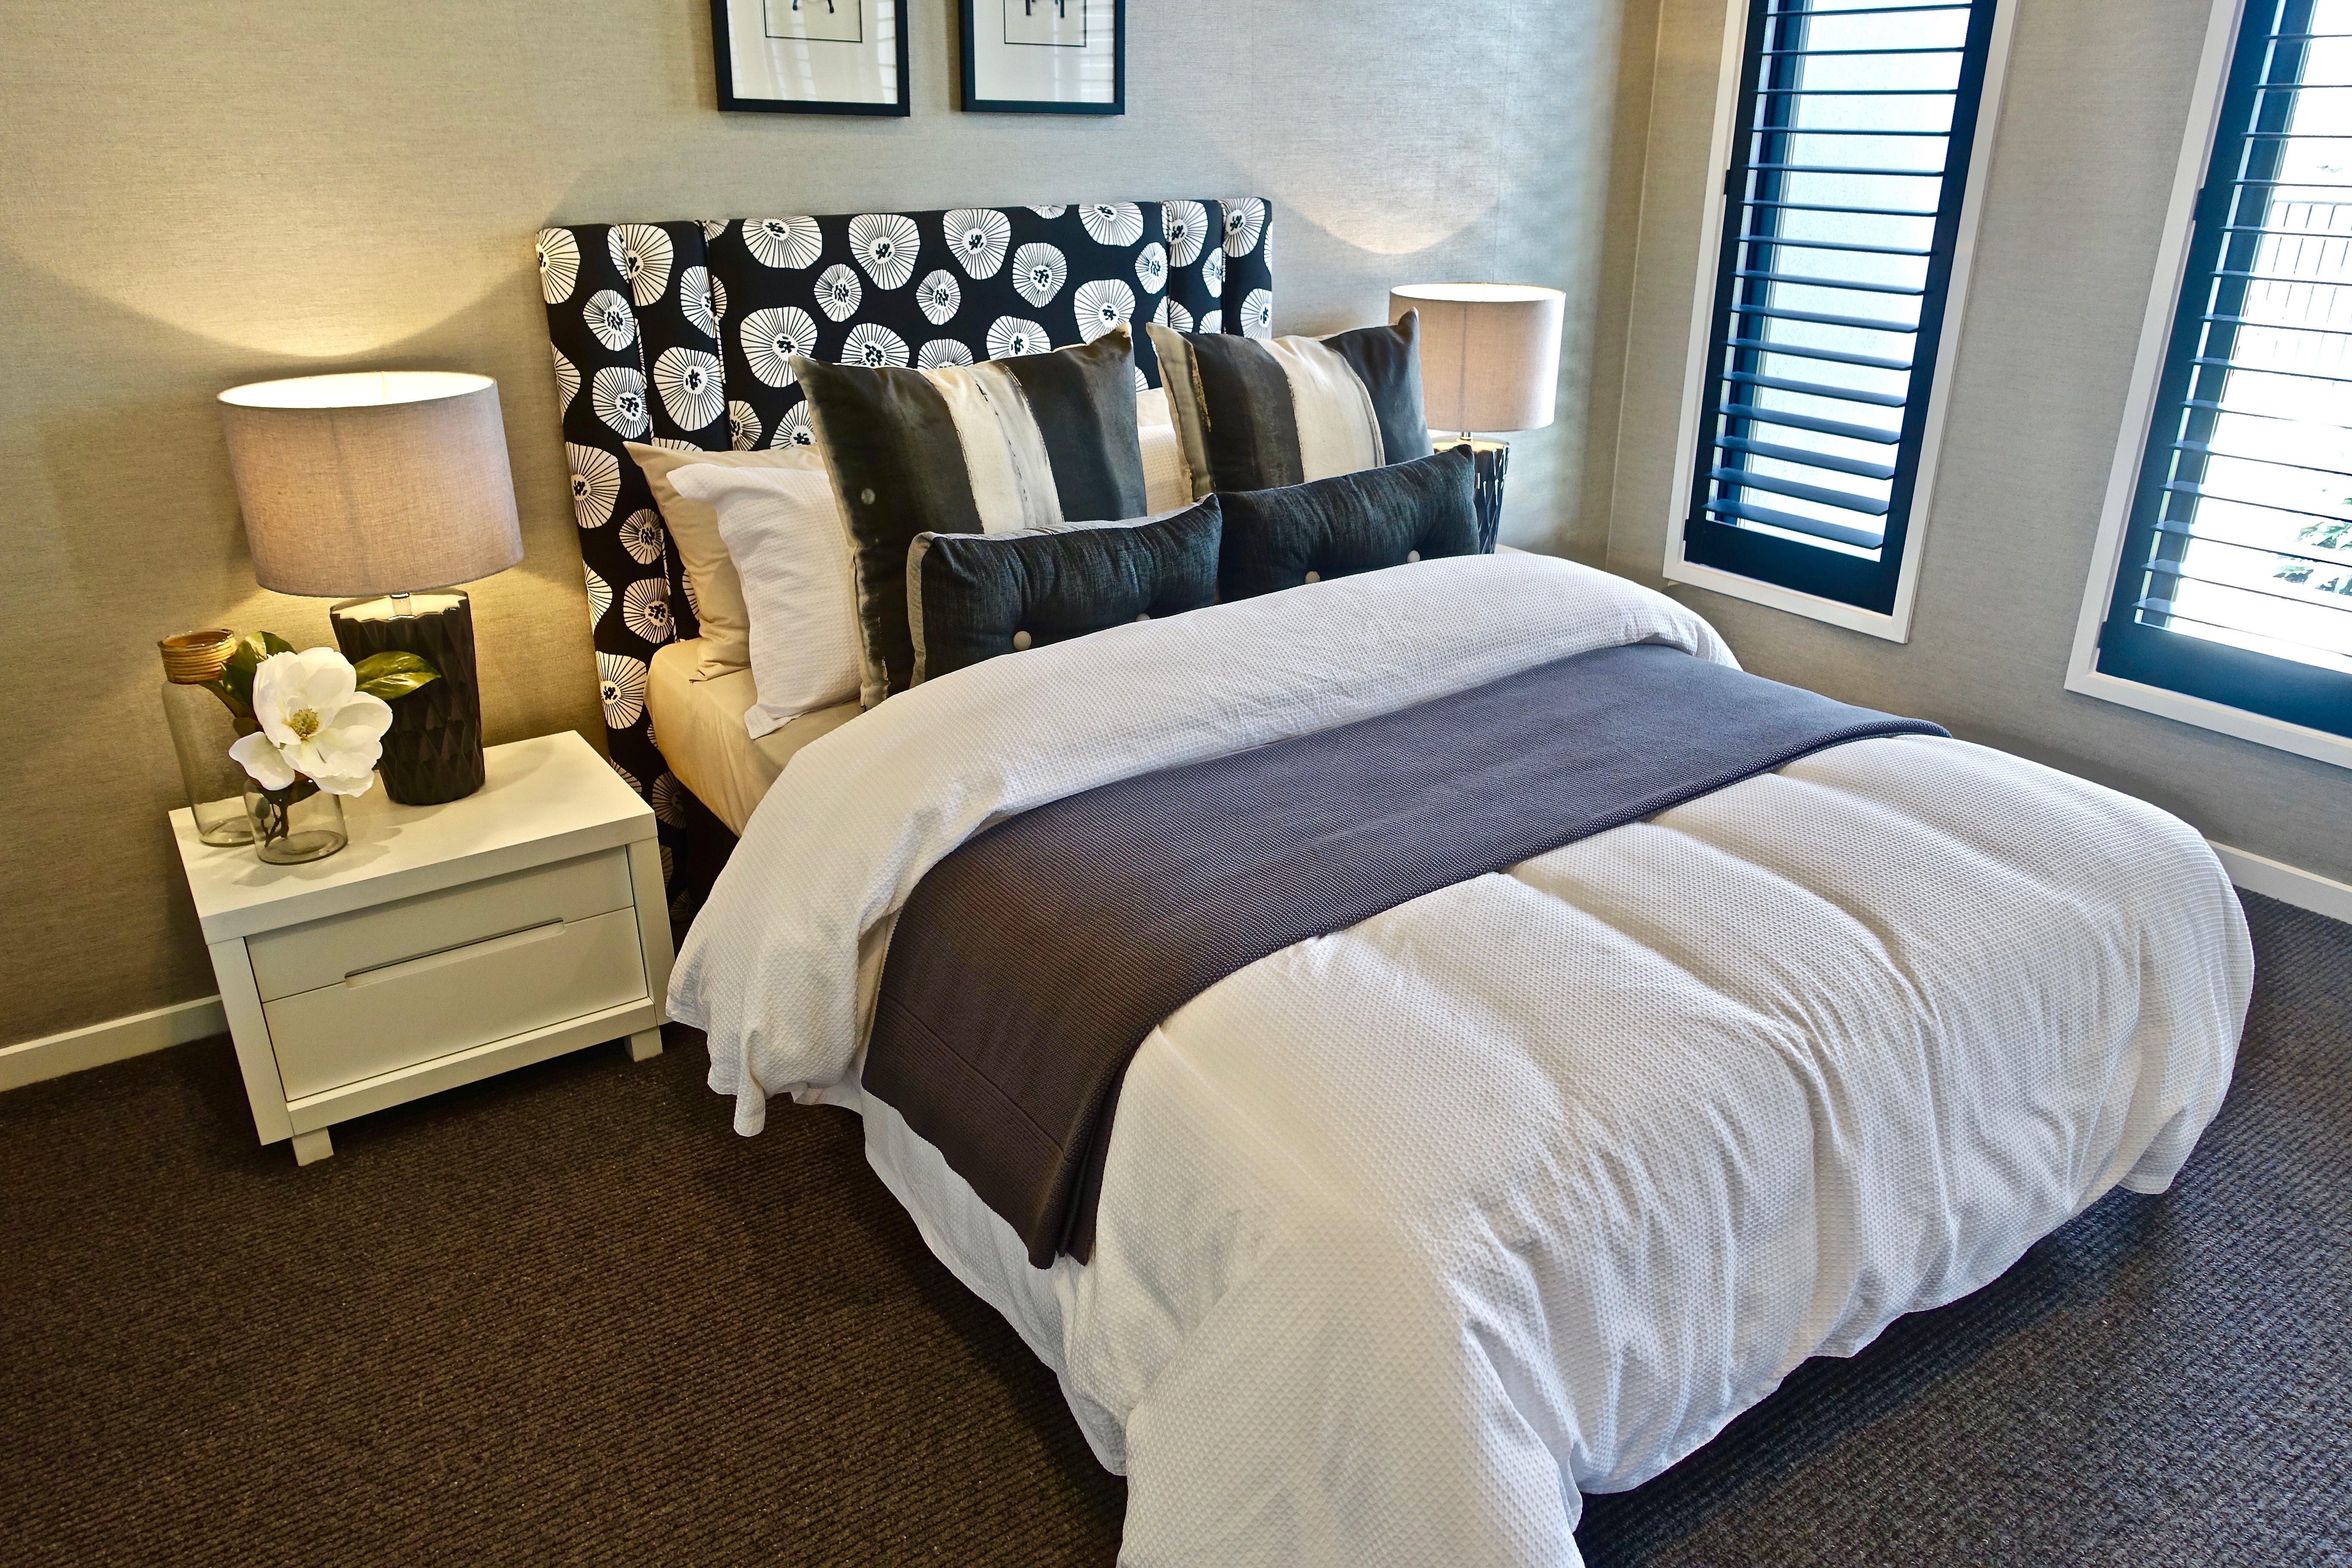
floor, home, cottage, property, living room, residential, furniture, room, lifestyle, linen, bedroom, decor, modern, fabric, interior design, cushion, textile, luxury, design, bed, comfort, contemporary, suite, pillows, duvet cover, bed sheet, bed frame